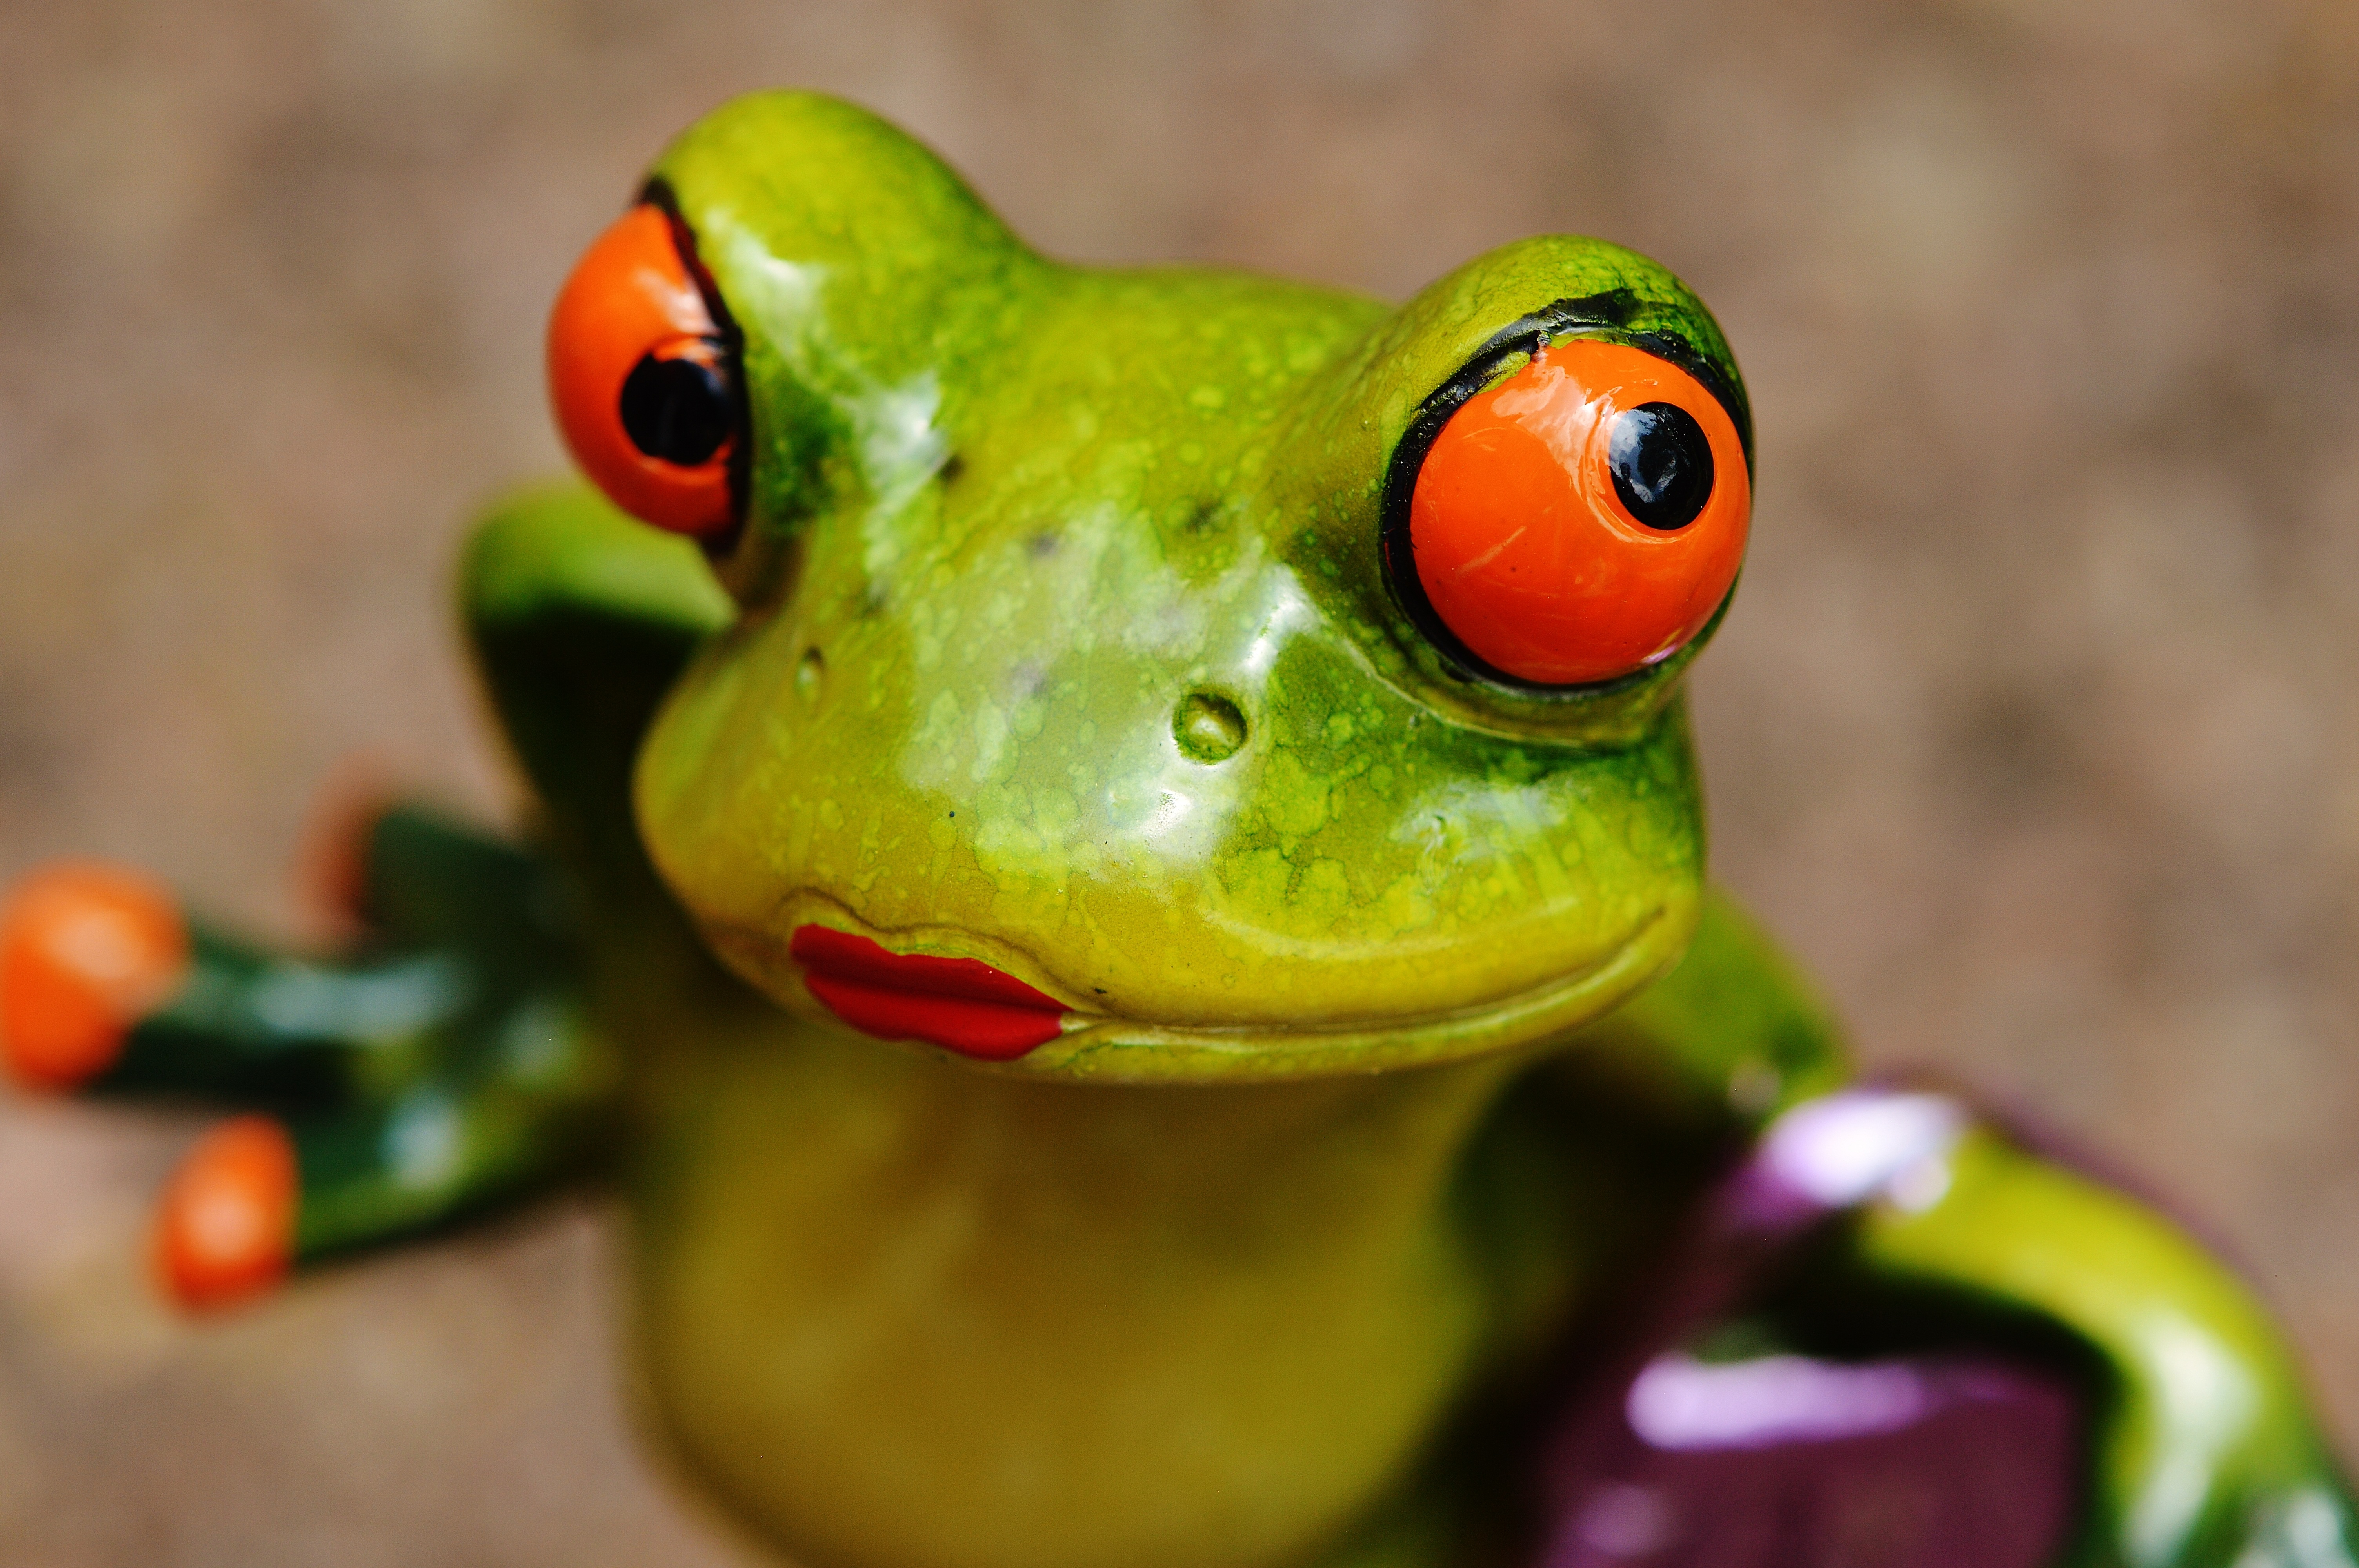
sweet, cute, green, frog, amphibian, yellow, close, fauna, fig, tree frog, close up, eyes, fun, vertebrate, funny, chick, macro photography, bullfrog, ranidae